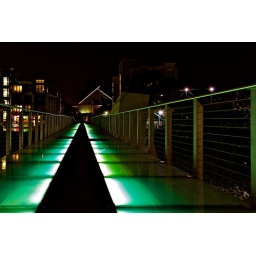
The lights reflecting from beneath the clear glass of the walking bridge light the way to the Aquarium in downtown Chattanooga, TN